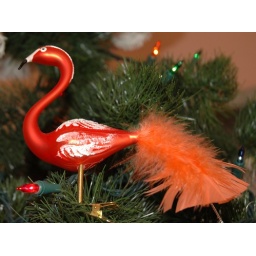
Here she is in all her glory! I love my orange tree this year.